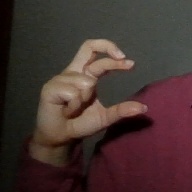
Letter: thal